Kinnagoe Bay

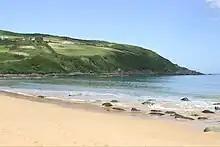
Kinnagoe Bay

Kinnagoe Bay is a beach in Inishowen, County Donegal, Ireland. The wreck of a Spanish Armada ship, "La Trinidad Valencera", was discovered in the bay in 1971. The sinking of this ship, on 16 September 1588, is memorialised by a plaque in the area. The beach is accessible by a road from the top of the hill. There is a small car park at the beach which gets very busy during the summer. It is one of the places of interest on the Inishowen 100 scenic route.